Almaty Management University

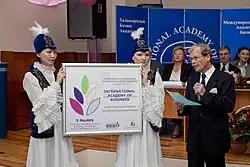
Awarding to the International Academy of Business by Eduniversal rating agency.

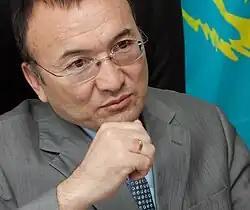
The president-rector of IAB Asylbek Kozhakhmetov.

2008-2016 Asylbek Kozhahmetov is the president-rector of the International Academy of Business. He worked as a teacher of the Alma-Ata School of Managers since January 1989, since October of the same year he worked as the Director of the School of Managers of the "Union" Republican Cooperative Association, since 1990 he was the Director of small collective enterprise «Alma-Ata School of Managers», since 1992 he was the General Director of «Almaty School of Managers» JSC, in 1998-2002 he was the President of the International Academy of Business.